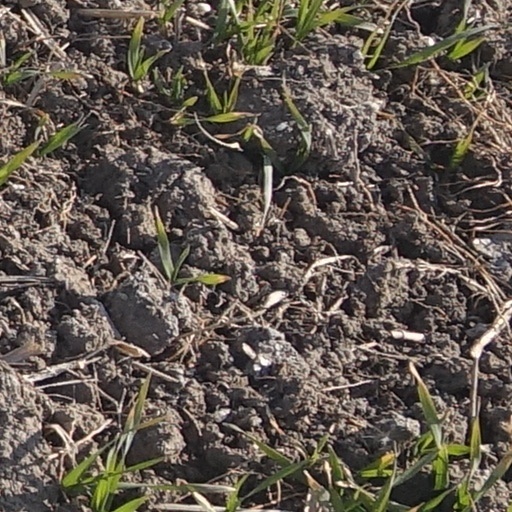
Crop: wheat